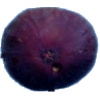
Label: Fig 1